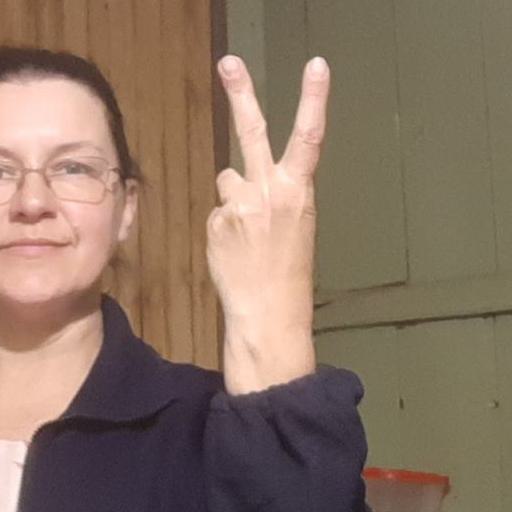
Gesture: peace_inverted